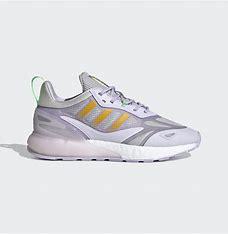
Brand: Adidas
Model: ZX 2K Boost 2